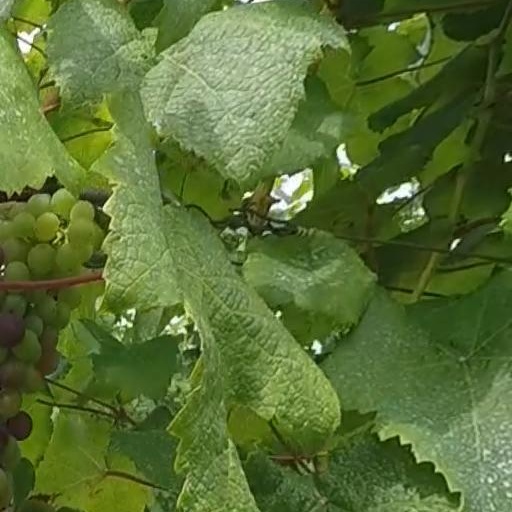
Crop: grape